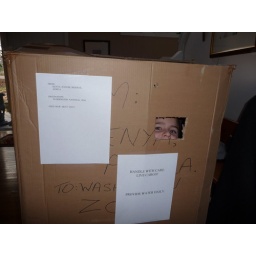
Real animals in the box now